Herbert Kerrigan

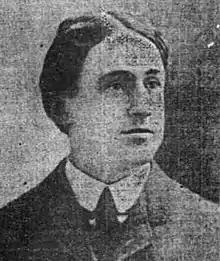
Kerrigan, circa 1904

Herbert William Kerrigan (January 24, 1879 – September 10, 1959) was an American track and field athlete who competed mainly in the high jump.